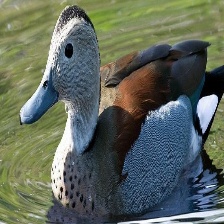
Species: PUNA TEAL
Scientific name: ANAS PUNA
ImageNet parent category: drake